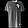
Label: T - shirt / top